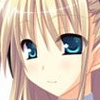
Portrait style: Anime Portrait